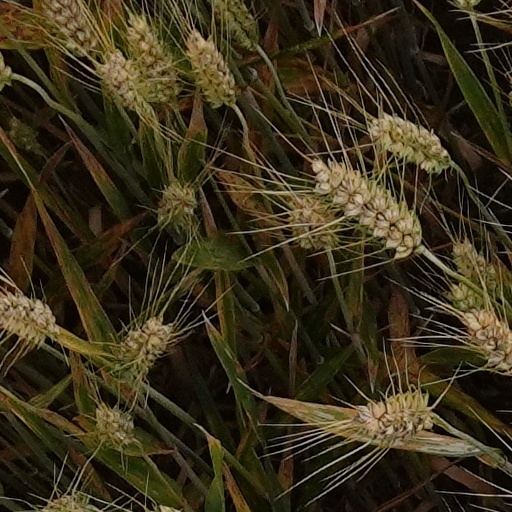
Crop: wheat